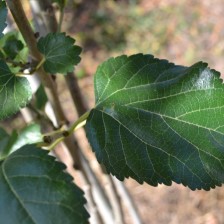
Variety: ChiangMaiBuriram60